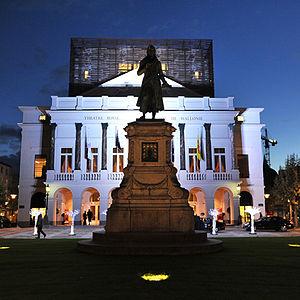
L'Opéra Royal de Wallonie en 2014